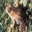
Label: frog